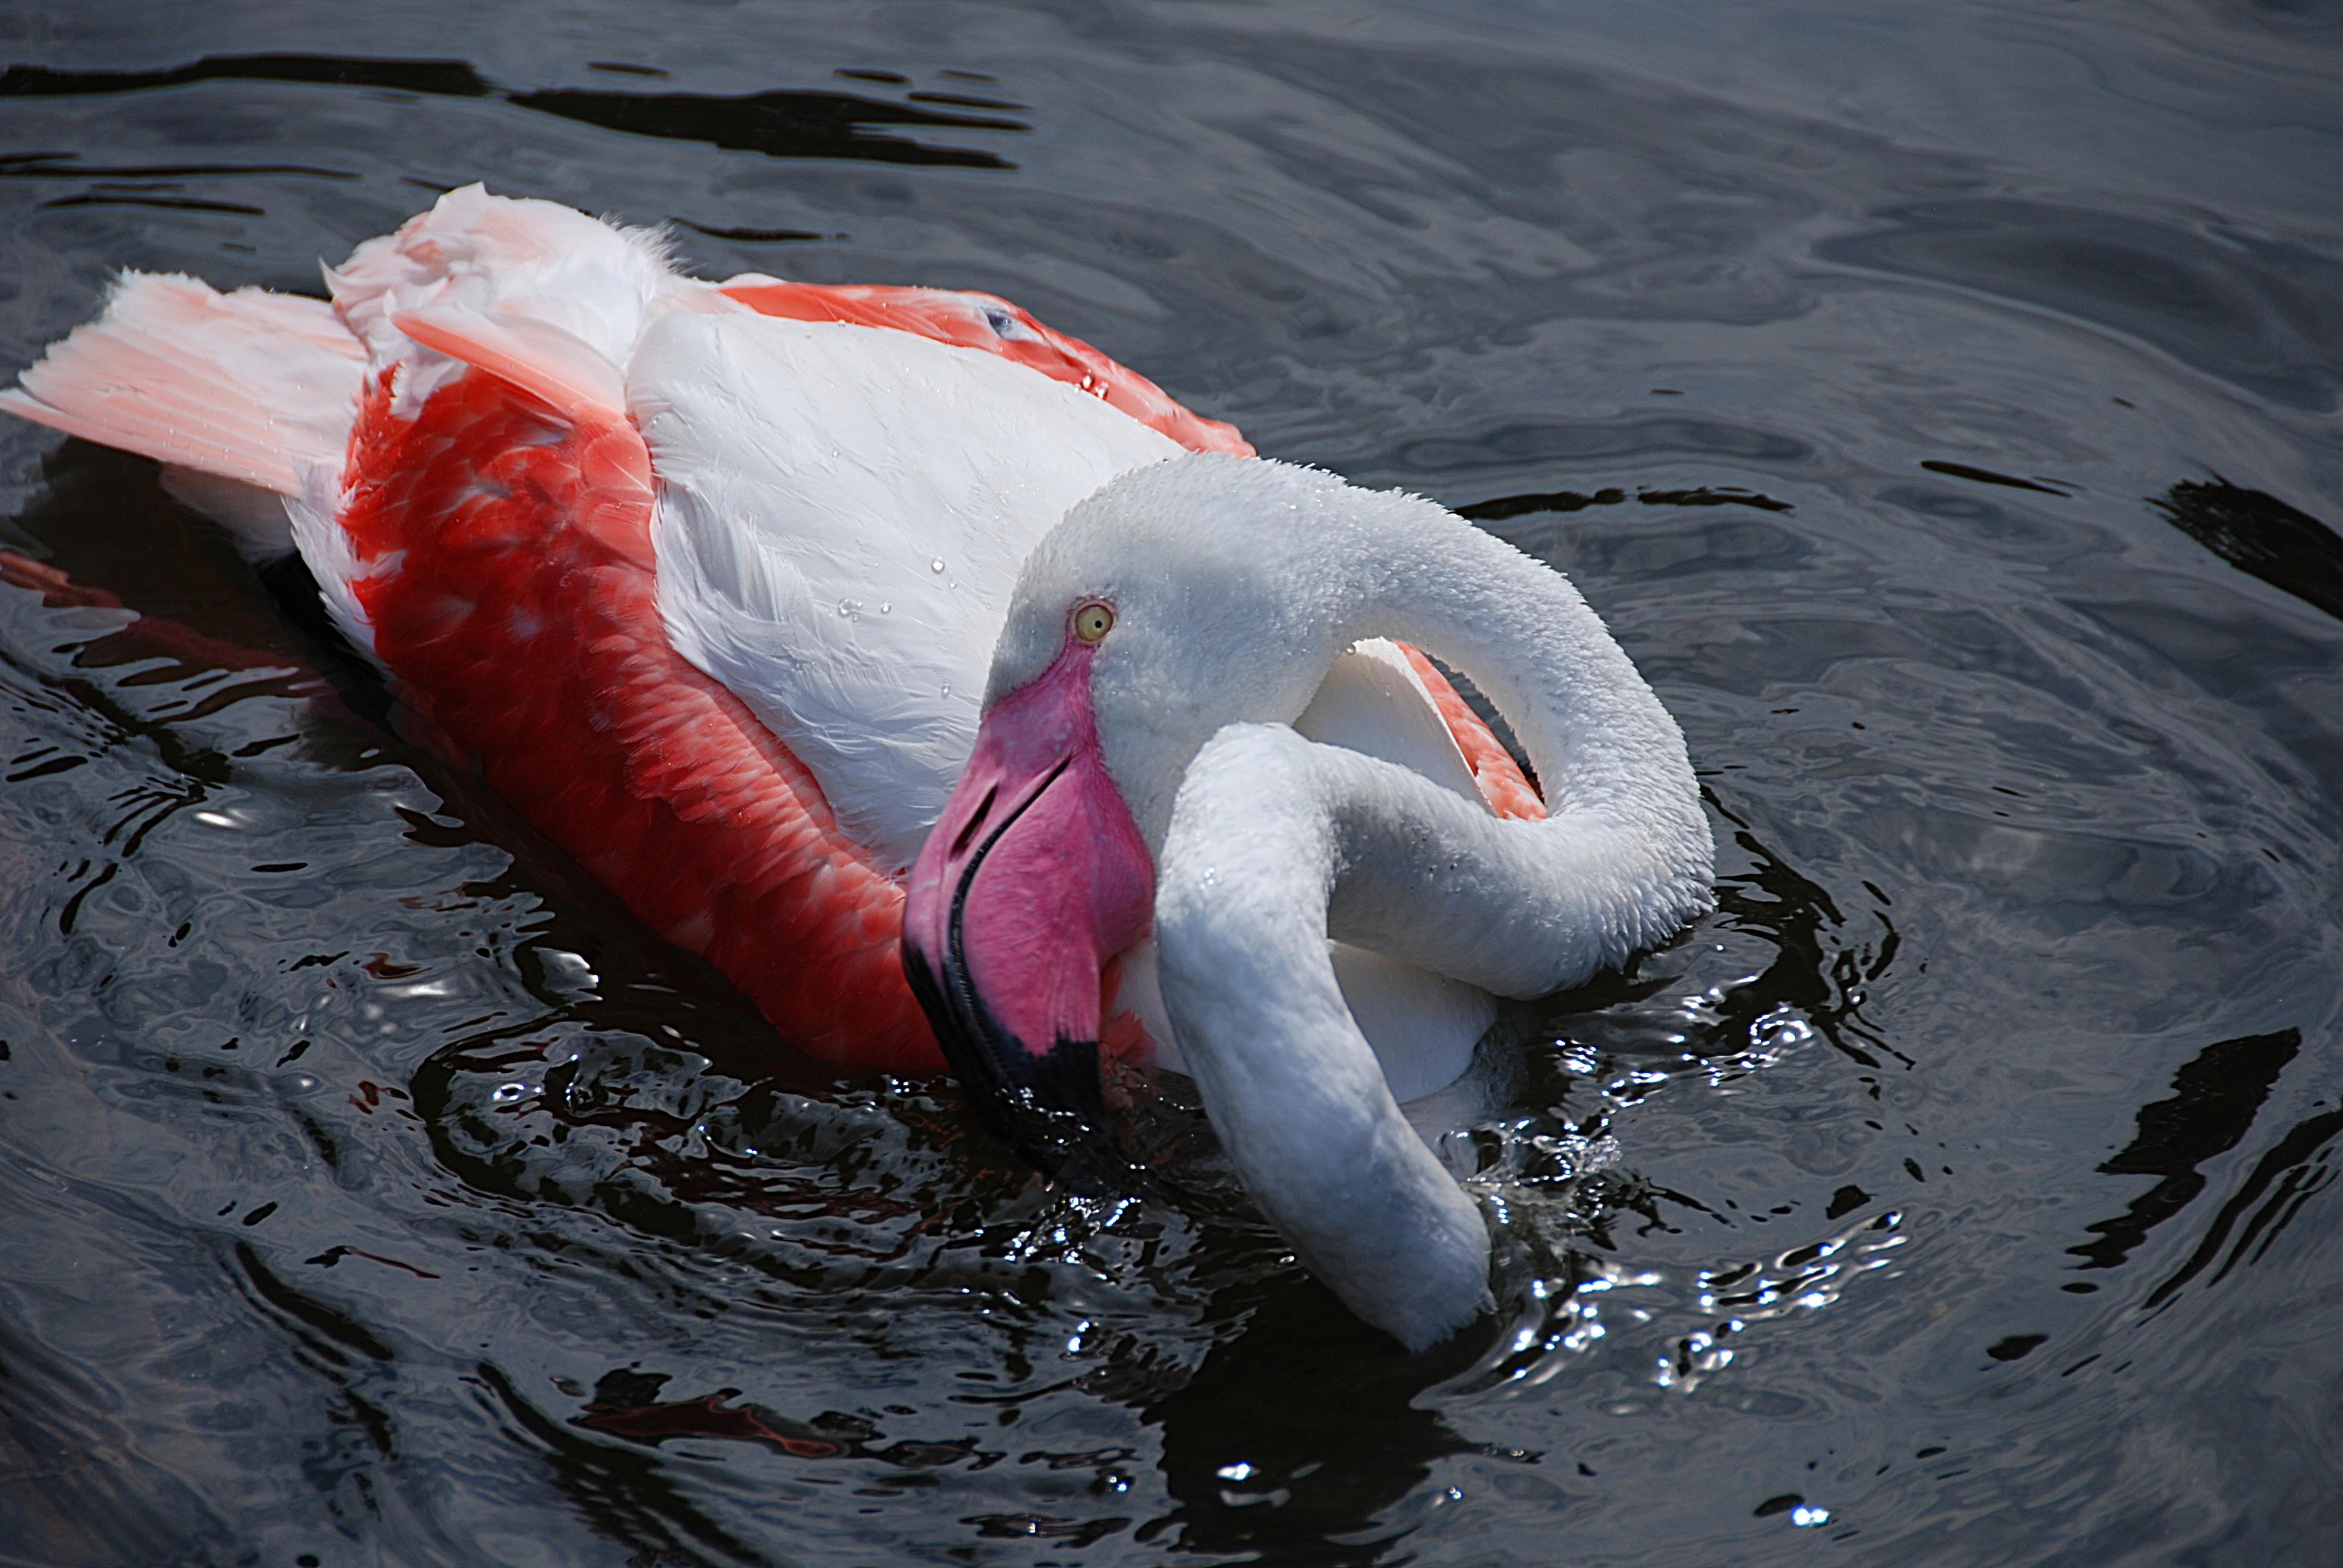
water, bird, wing, lake, animal, river, wildlife, beak, plumage, outdoors, swan, flamingo, vertebrate, waterfowl, water bird, ducks geese and swans